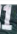
Number: 1